Keston

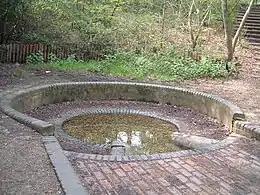
Caesar's Well, the source of the River Ravensbourne.

The River Ravensbourne rises at "Caesar's Well" via Keston Ponds. The Ravensbourne is in length and flows through the London Boroughs of Bromley, Lewisham and Greenwich. Since 1991, Quaggy Waterways Action Group (QWAG) have spent millions maintaining the River Ravensbourne. The "London LOOP" walk passes the ponds on its way from Farnborough to West Wickham. Every year on 1 May at 05:32, the Ravensbourne Morris Men dance up the Beltane Sunrise at Caesar's Well, the source of the Ravensbourne River.